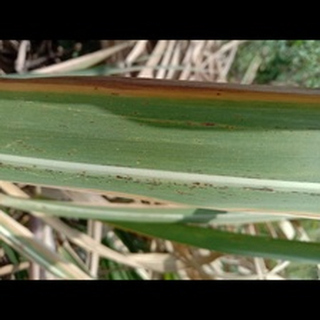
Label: sugarcane_rust